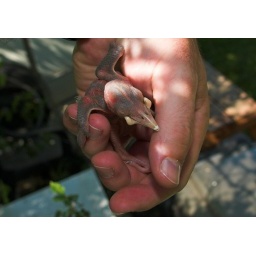
One of five flicker chicks in a tree by the picnic table at the farm.